Aalen

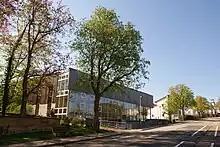
Aalen Limes Museum, exterior view

In the central district of Aalen, there are two museums: The "Aalen Limes Museum" "(Limesmuseum Aalen)" is located at the place of the largest Roman cavalry fort north of the Alps until about 200 AD. It opened in 1964. The museum exhibits numerous objects from the Roman era. The ruins of the cavalry fort located beside the museum is open to museum visitors. Every other year, a Roman festival is held in the area of the museum (see below).